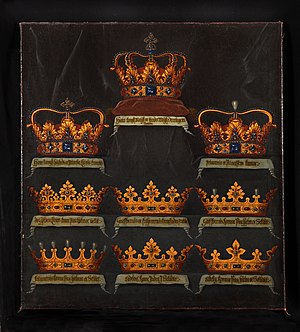
Rangkrone / Rangkronernes historie i Danmark
De Danske rangkroner udarbejdet til kronereglementet anno 1693
Danske rangkroner udarbejdet til kronereglementet fra 1693
"En rangkrone også kaldet en heraldisk krone eller minde korrekt en adelskrone er en prydefuld ornaments-krone, der er placeret øverst på et heraldisk våbenskjold, og som angiver forrangen af en adelsmand- eller slægt. Formelt og ceremonielt set er kroner, som symboliserer monarker såsom paver, kejsere/kejserinder, konger/dronninger og arvinger til tronen også betragtet som rangkroner, men disse kroner omtales i stedet for faktuelle ""kroner"", og heraldiske skildringer af sådanne kroner er ofte baseret på det faktuelle udseende af monarkens krone.